Vladimir Pentkovski

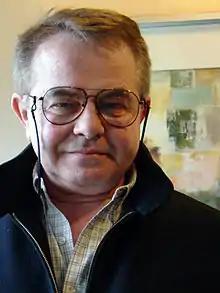
Vladimir Mstislavovich Pentkovski

Vladimir Mstislavovich Pentkovski (Russian: Владимир Мстиславович Пентковский; March 18, 1946, Moscow, Soviet Union – December 24, 2012, Folsom, California, United States) was a Soviet-American computer scientist, a graduate of the Moscow Institute of Physics and Technology and winner of the highest former Soviet Union's USSR State Prize (1987). He was one of the leading architects of the Soviet Elbrus supercomputers and the high-level programming language El-76. At the beginning of 1990s, he immigrated to the United States where he worked at Intel and led the team that developed the architecture for the Pentium III processor. According to a popular legend, Pentium processors were named after Vladimir Pentkovski.